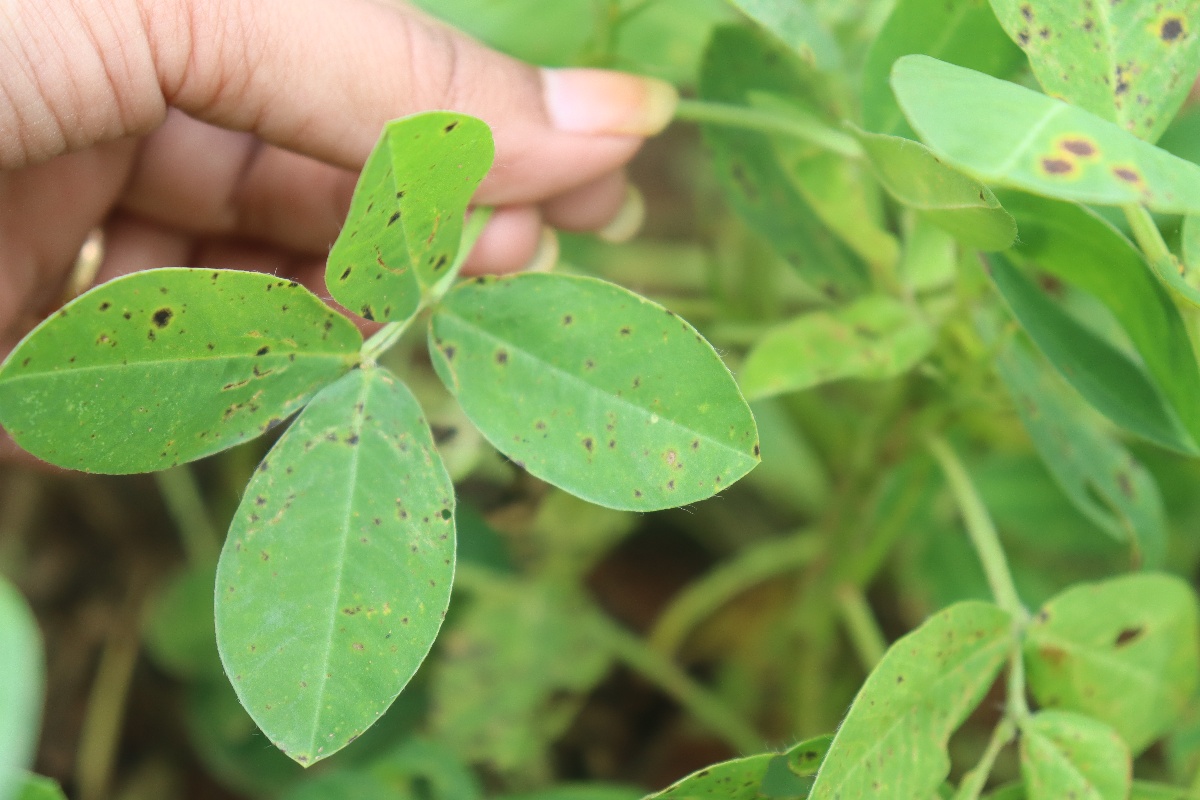
Label: late leaf spot